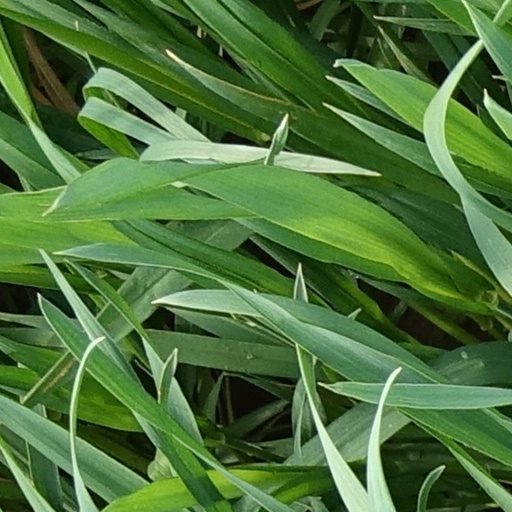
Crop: wheat